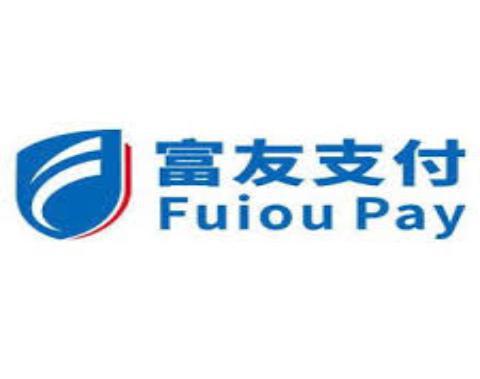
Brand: fuyou
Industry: Electronic